King of the Four Corners

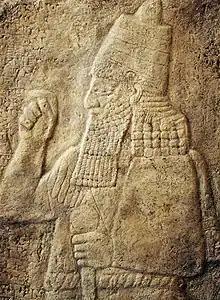
Sennacherib of the Neo-Assyrian Empire could only claim the title five years into his reign after having completed military campaigns in all four directions of the compass. Relief originally discovered near Mount Judi.

The Kition stele, a large basalt stele discovered on Cyprus and the westernmost ancient Assyrian artifact known, identifies the king Sargon II, (r. 722–705 BC) with many titles, including "King of the Universe", "King of Assyria", "King of Sumer and Akkad", "Governor of Babylon" and "King of the Four Corners of the World". Sargon II's son and heir Sennacherib (r. 705–681 BC) did not immediately inherit the title, referring to himself simply as the "unrivaled king" at the beginning of his reign. Sennacherib conducted several military campaigns during his reign, after which he routinely added titles to his titulary. After his third campaign he added "king of the world" and after conquests in the Mediterranean Sea and Persian Gulf in 694 BC he added the title "King from the Upper Sea of the Setting Sun to the Lower Sea of the Rising Sun". It was only after Sennacherib had conducted campaigns to the south, east, west and north during his fifth campaign that he replaced the title of "unrivaled king" with "King of the Four Corners of the World". Sennacherib's son and heir, Esarhaddon (r. 681–669 BC) also used the title of "King of the Four Corners of the World" alongside that of "King of the Universe".